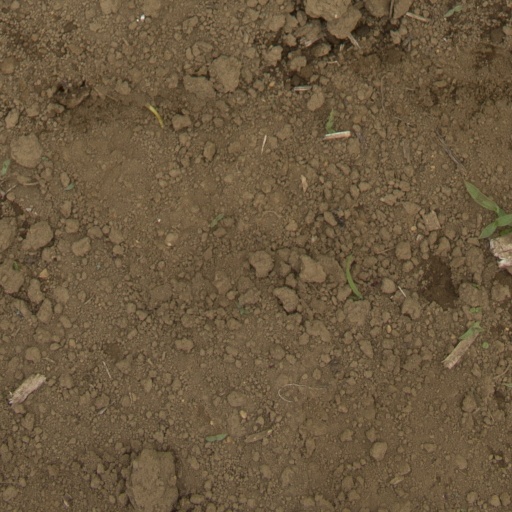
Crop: Jerusalem artichoke